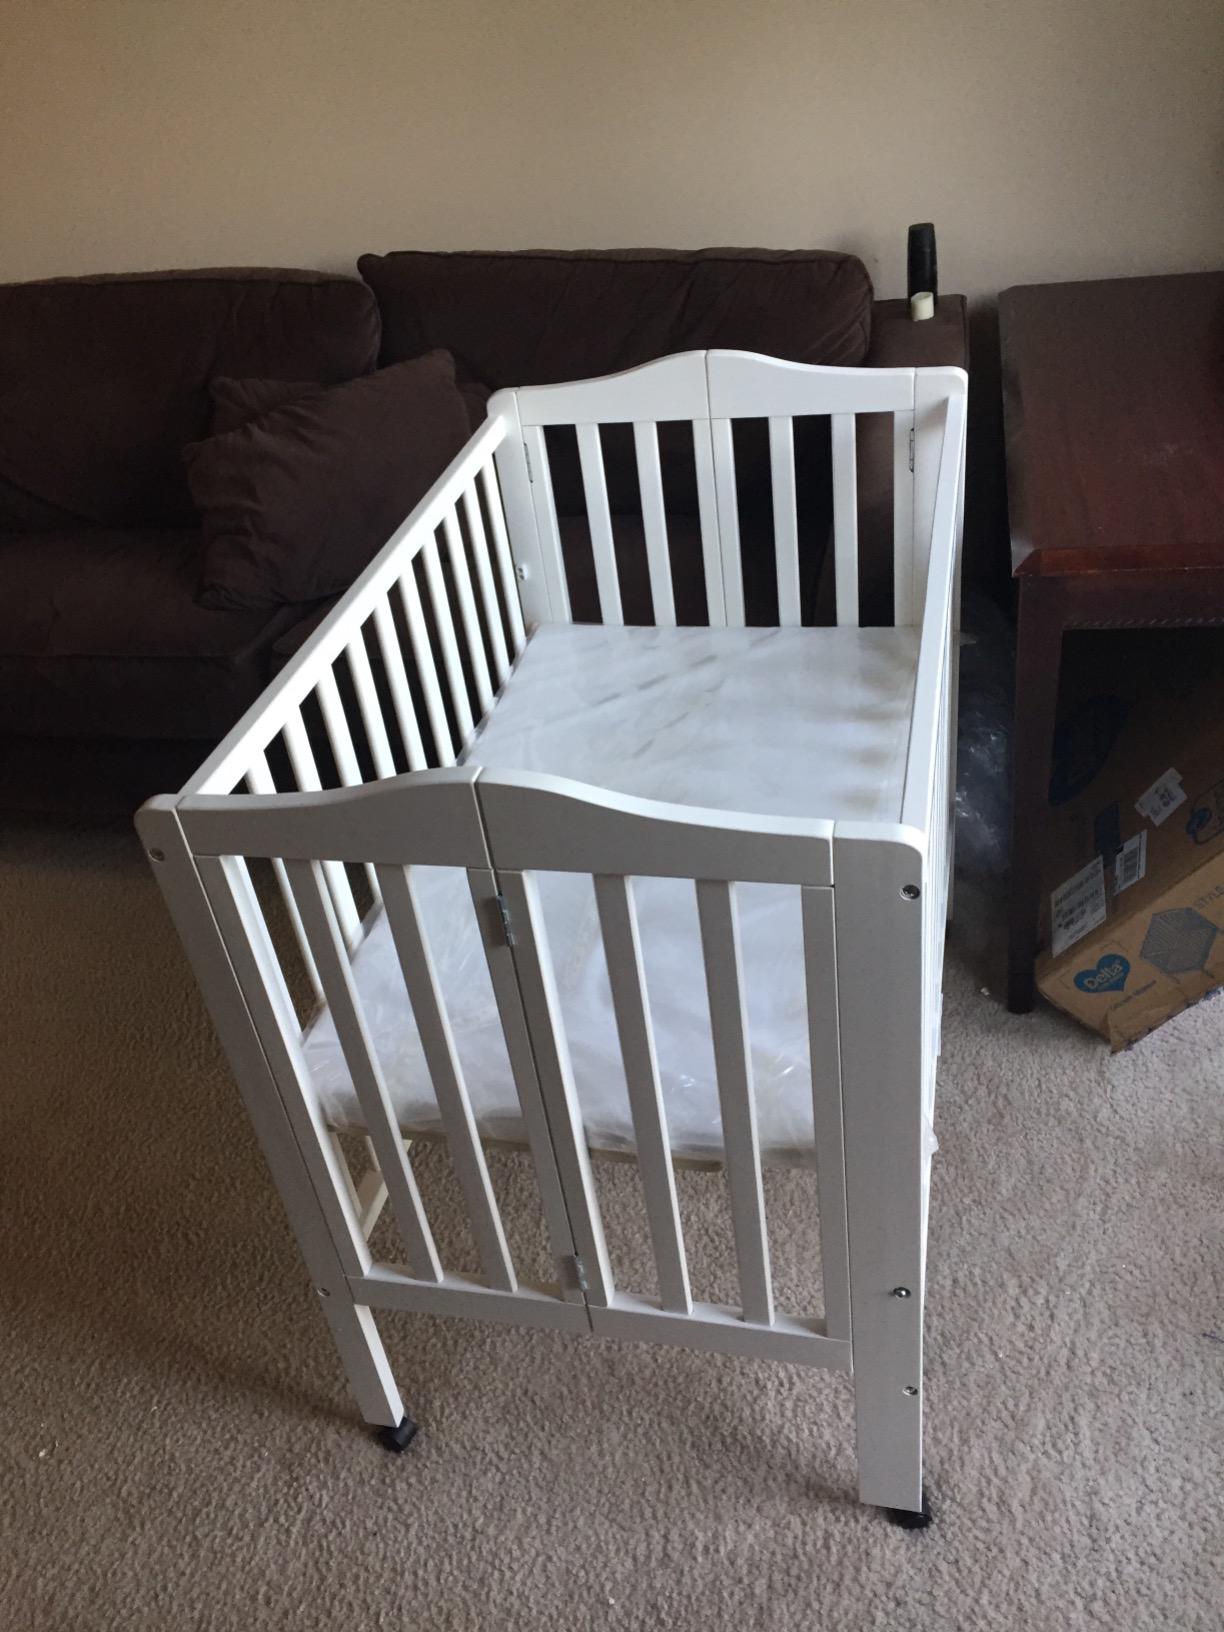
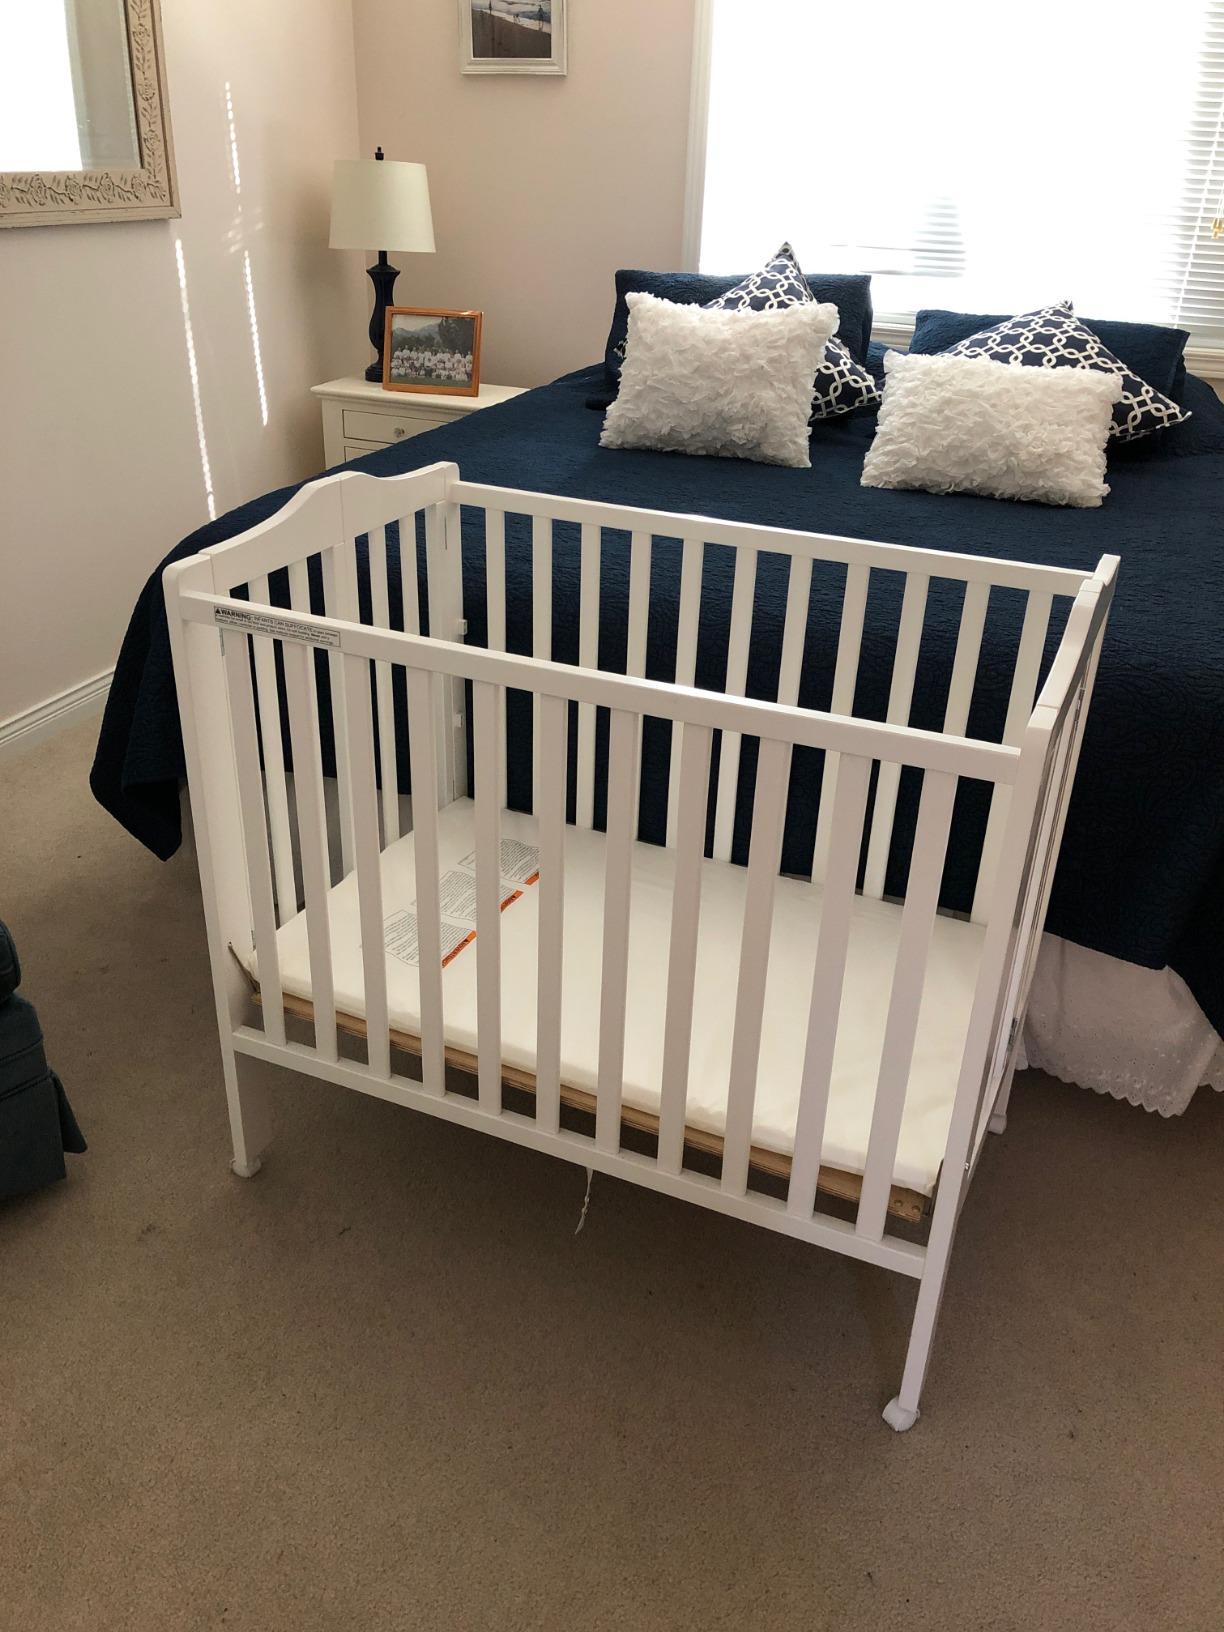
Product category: products_crib
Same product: yes